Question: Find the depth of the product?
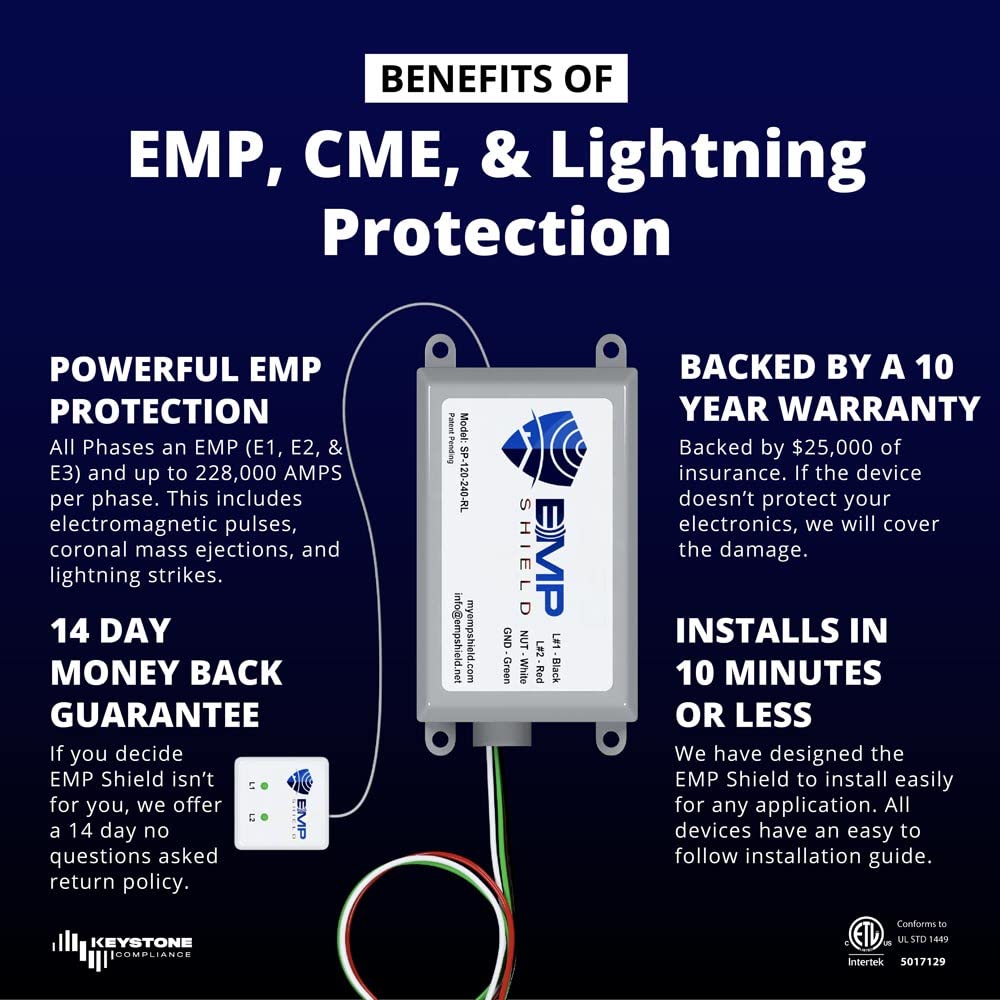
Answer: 10.0 inch